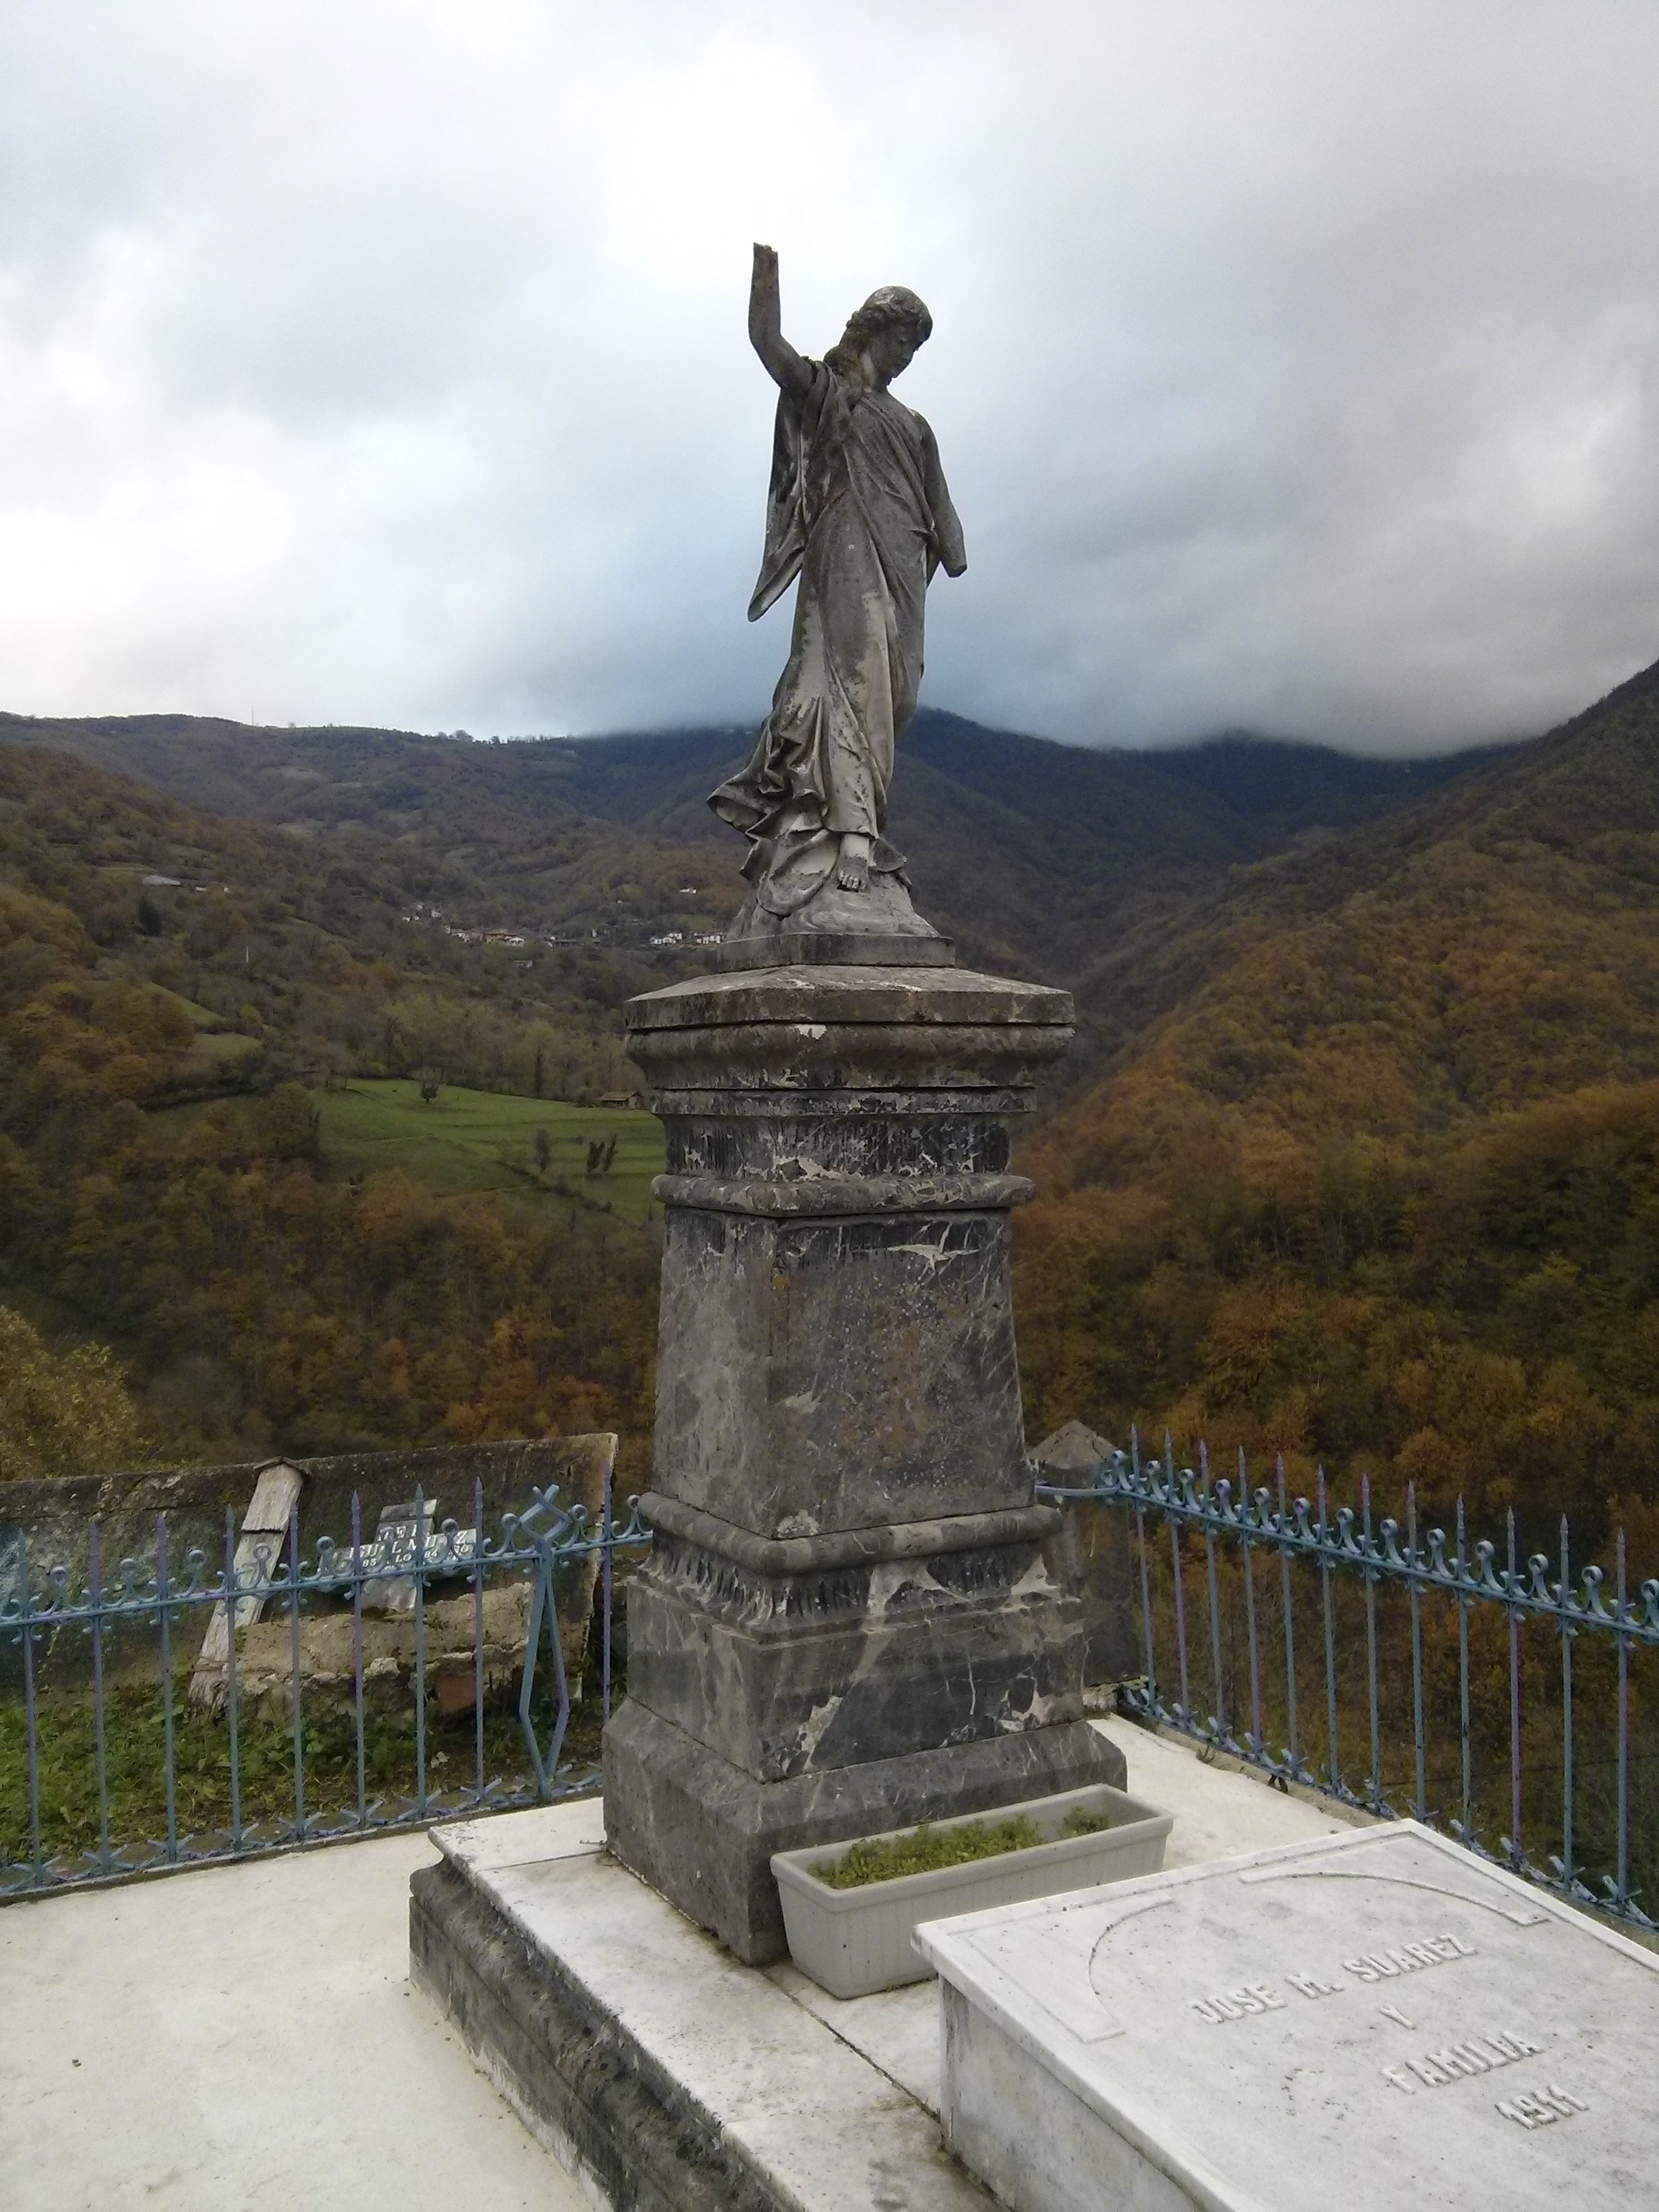
rock, monument, statue, landmark, cemetery, dead, tombstone, tourism, sculpture, memorial, angel, temple, tomb, it headstone, ancient history